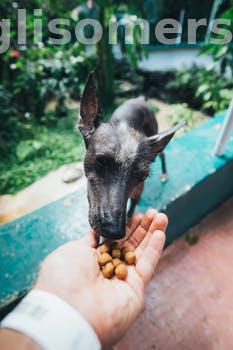
Label: Watermark